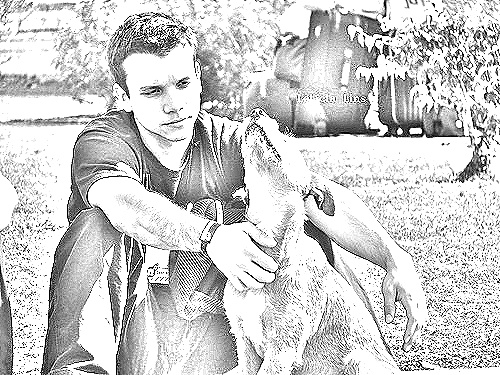
Portrait style: Sketch Portrait